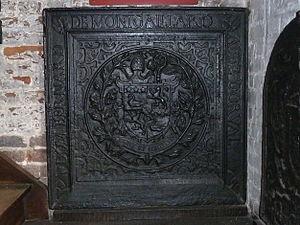
Plaque de cheminée avec armoiries de Bernard de Montgaillard, abbé d'Orval
Bernard de Percin de Montgaillard, né en décembre 1562 à Montgaillard et décédé le 8 juin 1628 à l’abbaye d’Orval était un moine cistercien et abbé d'Orval. Il est connu dans l’histoire comme le ‘Petit Feuillant’ pour son éloquence et ses violentes diatribes contre Henri IV.